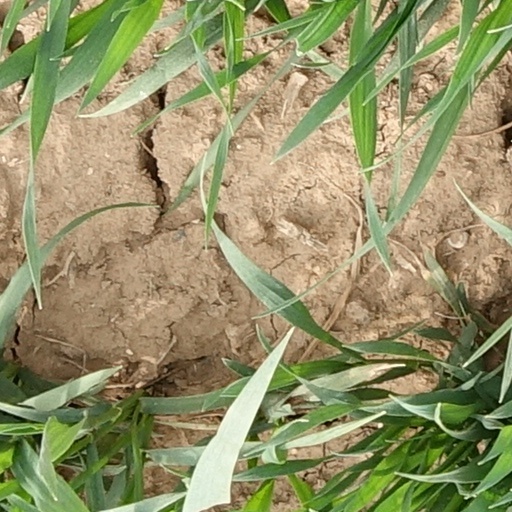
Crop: wheat